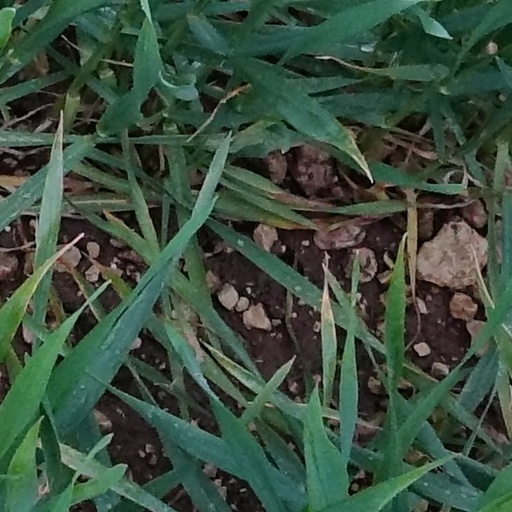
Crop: wheat